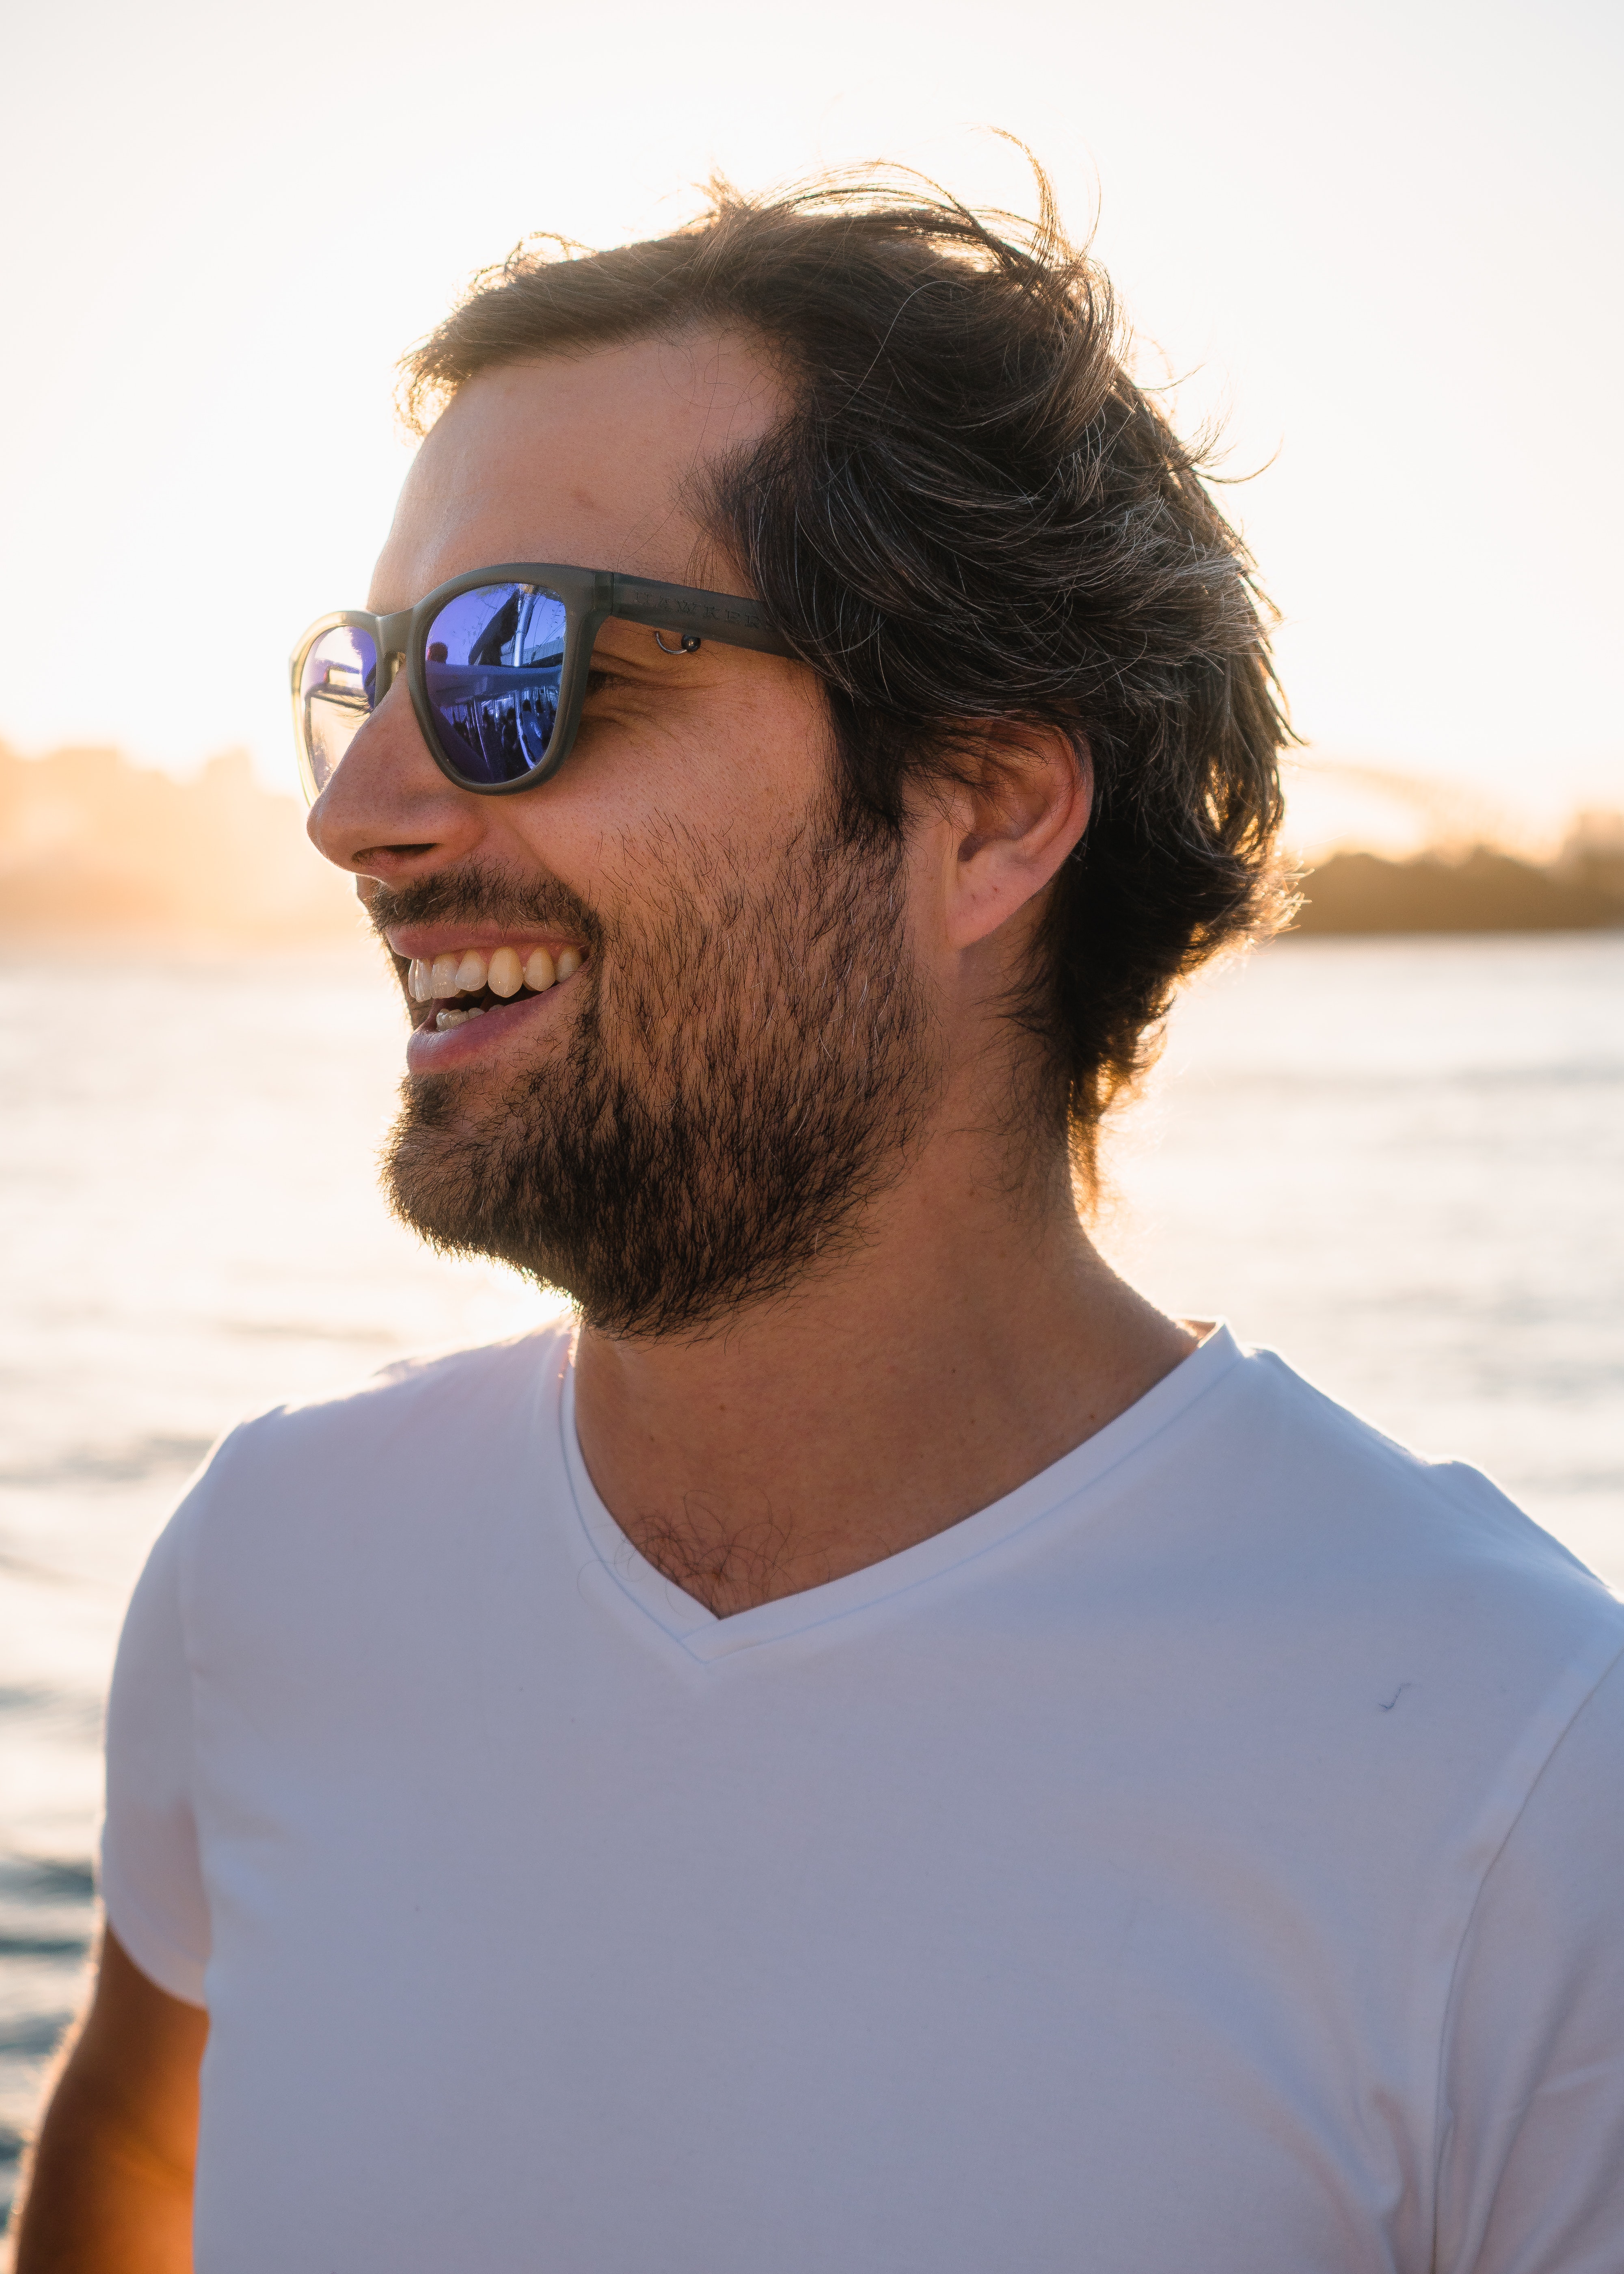
eyewear, hair, facial hair, sunglasses, beard, glasses, chin, cool, hairstyle, moustache, vacation, smile, human, summer, neck, fun, sea, beach, black hair, vision care, photography, ocean, surfer hair, jaw, long hair